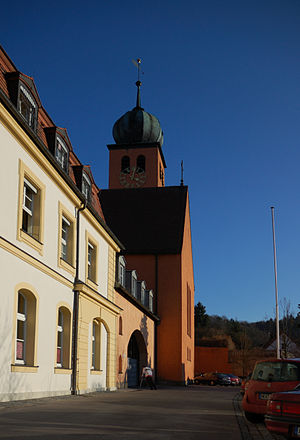
Bruckberg (Mittelfranken) / Billeder
Bruckberg er en kommune i Landkreis Ansbach i Regierungsbezirk Mittelfranken i den tyske delstat Bayern. Den er en del af Verwaltungsgemeinschaft Weihenzell.